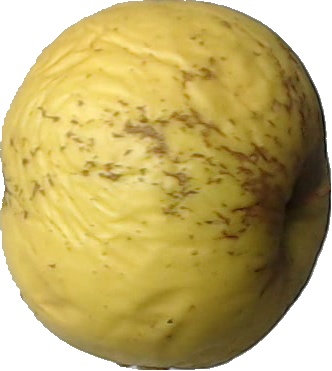
Label: apple_golden_1